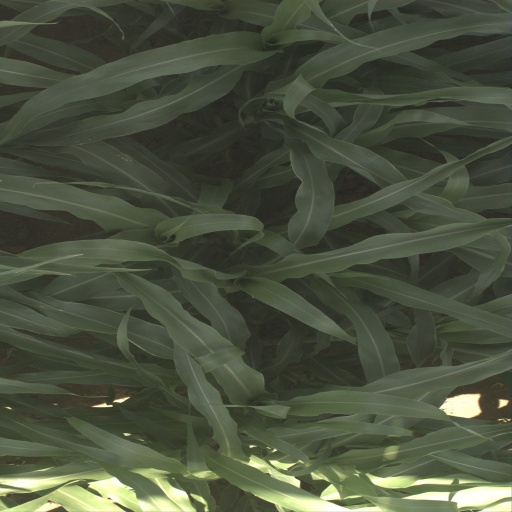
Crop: sorghum